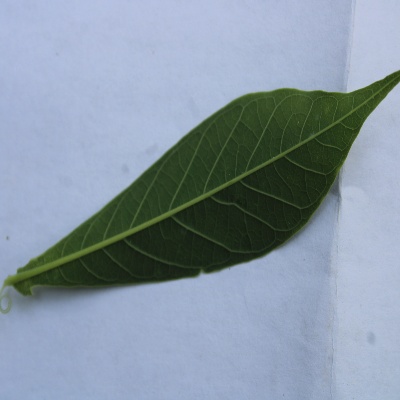
Crop: Cassava
Condition: healthy